Malacca City

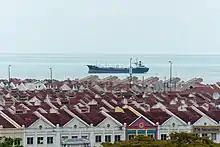
Ship anchoring at the Straits of Malacca, offshore from modern shopoffices constructed on reclaimed land.

Since the era of Malacca Sultanate, the city has prospered as a successful entrepôt, putting it in the same position as Venice, Cairo and Canton. When the European conquest begin, Malacca had developed into a cosmopolitan city with a long-standing European heritage. The arrival of Chinese traders and coolie during the sultanate era and European colonisation saw a large boost to the economy, especially during the administration of Dutch and the British. In modern times, the tourism is more dominant than the primary-based industry due to its historical riches with the melting pots of cultural influences which attracted many local and foreign tourists to visiting the city, which also became part of the state economy income. In addition to its strategic location in the maritime Silk Road, the city benefited from the rise of China and India as world economic powers. Malacca City has hosted numerous national, regional and international conferences, congresses and trade fairs at the Melaka International Trade Centre (MITC) in Ayer Keroh. In early 2016, the Malacca state government has start to develop a new economic development area in the central city centre which will be known as the Hang Tuah Trade Centre that will encompassing trade centres, higher education, hospitality and business.